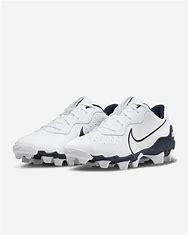
Brand: Nike
Model: Alpha Huarache 4 Keystone